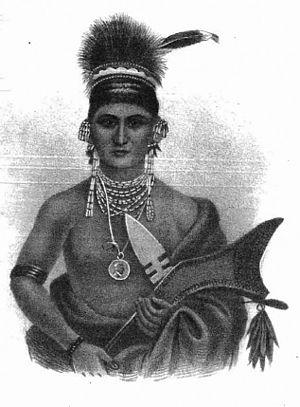
Appanoose était un chef Meskwaki qui vécut en Iowa au XIXᵉ siècle. Il était le fils du chef Taimah et probablement le petit fils de Quashquame. La tribu Meskwaki occupait, avant la colonisation européenne, des territoires dans le Michigan, le Wisconsin, l'Illinois et l'Iowa.